SS Stevens

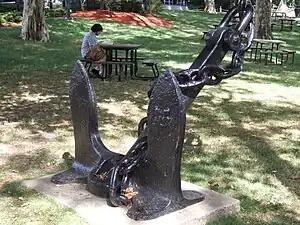
Six-ton anchor from SS "Stevens" on the campus of Stevens Institute of Technology placed in memory of the institute's floating dormitory.

In May 1975, shortly before "Stevens" was to be closed and sold, she "hosted" a large and memorable farewell party held in her honor. A "For Sale" sign on her bow — for students, a melancholic reminder of her impending fate — had been posted by a prankster. On the day following graduation, May 23, 1975, the last student to leave the country's only floating dormitory, William Walendzinski, a graduating senior and "Stevens" resident for the prior 3 years, descended her main gangplank for the final time.